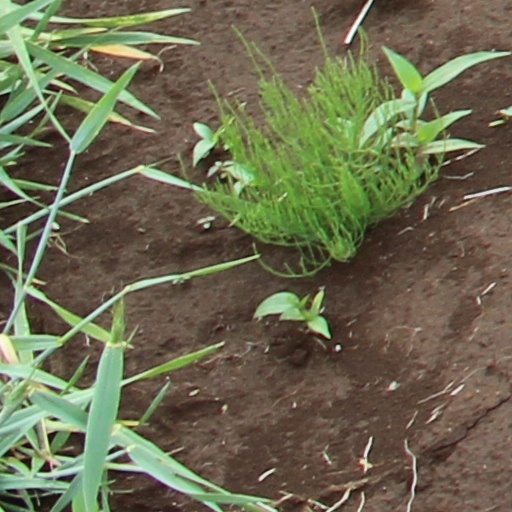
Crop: wheat